866A

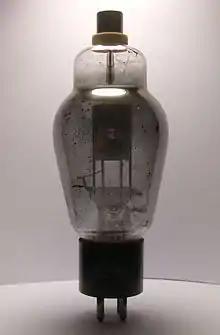
Westinghouse 866A mercury vapor half-wave rectifier tube.

The 866 is a mercury vapor half-wave rectifier intended for high-voltage applications. The voltage drop is approximately 15 volts up to 150 Hz. To avoid unwanted shorts the tube must be operated in a vertical position and the filament preheated for at least 30 seconds before applying the plate voltage.